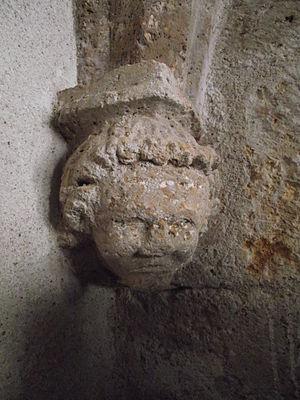
Visage sur cul-de-lampe. Salle capitulaire du bâtiment Hugo. Lycée Augustin-Thierry de Blois.
La léproserie Saint-Lazare, devenue prieuré puis château ou villa Saint-Lazare, et enfin hospice Lunier, est un ensemble de bâtiments inscrits à l'inventaire et aujourd'hui intégrés à la cité scolaire Augustin-Thierry de Blois, dans le Loir-et-Cher.
La cité scolaire Augustin-Thierry est un établissement d'enseignement secondaire et supérieur public situé à Blois, dans l'académie d'Orléans-Tours. Réunissant un collège, un lycée général et technologique, une section professionnelle et le GRETA du Loir-et-Cher, la cité scolaire accueille, à la rentrée 2016, 1 623 élèves et étudiants et environ 325 personnels encadrants.